Ludolph Christian Treviranus

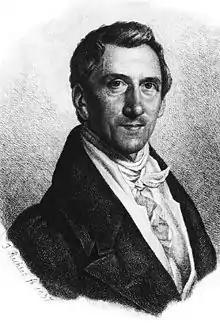
Ludolph Christian Treviranus in 1837

Ludolph Christian Treviranus (18 September 1779 in Bremen – 6 May 1864 in Bonn) was a German botanist born in Bremen. He was a younger brother to naturalist Gottfried Reinhold Treviranus (1776–1837).